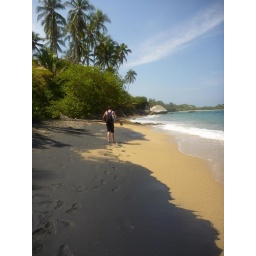
Black sand beach with golden sand overlaid in places